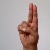
The image shows a hand gesture representing the letter 'U' in Indian Sign Language.